Powel Crosley Jr.

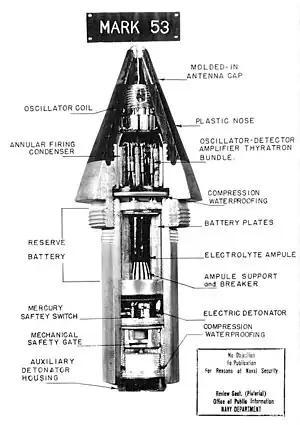
A Crosley-manufactured, Mark 53 proximity (VT) fuze for the U.S. Navy

Of all Crosley's dreams, success at building an affordable automobile for Americans was possibly the only major one eventually to elude him. In the years leading up to World War II, Crosley developed new products that included reviving one of his earliest endeavors at automobile design and manufacturing. In 1939, when Crosley introduced the low-priced Crosley automobiles, he broke with tradition and sold his cars through independent appliance, hardware, and department stores instead of automobile dealerships.